Answer in natural language. Consider the 3D positions of the objects in the scene and not just the 2D positions in the image. Is the centerpoint of  Doorway (marked A) at a higher height than CoffeeMachine (marked B)? Choose between the following options: yes or no
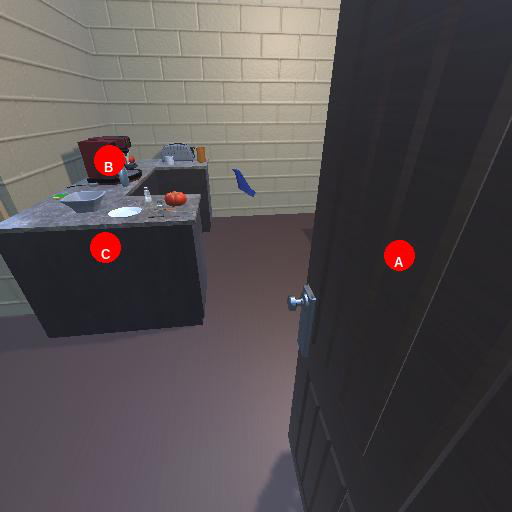
<answer>no</answer>